Nikolay Fyodorovitch von Ditmar

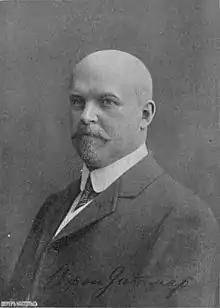

Nikolai Fyodorovitch von Ditmar (b. Moscow, May 10, 1865; died Kharkov, July 18, 1919) was an industrialist, entrepreneur, socialite, and politician from the Russian Empire.